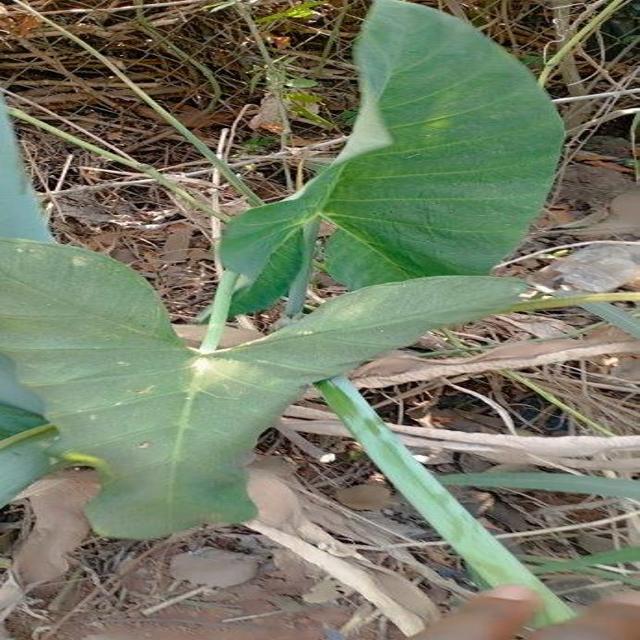
Label: Healthy